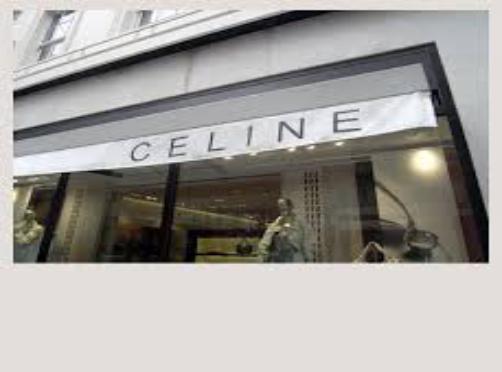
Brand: Celine
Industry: Clothes